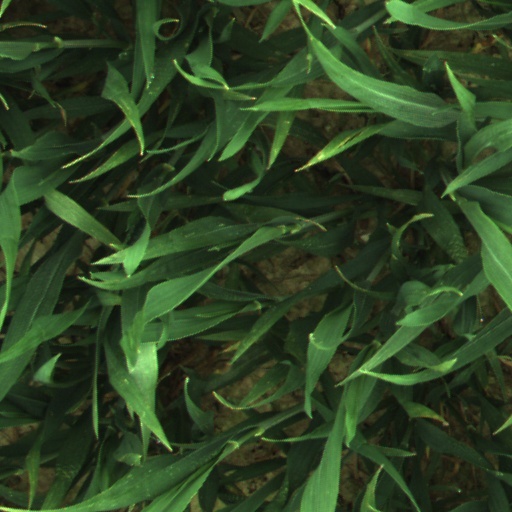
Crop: wheat